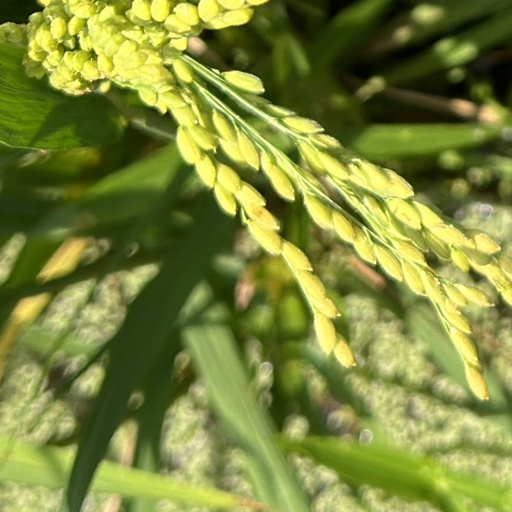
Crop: rice